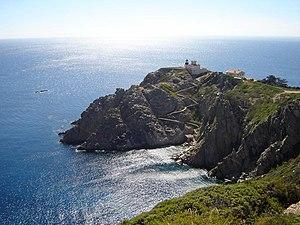
L’île du Levant est la fraction la plus orientale de la commune française d’Hyères, commune du département du Var en région Provence-Alpes-Côte d'Azur. Cette île méditerranéenne, la plus orientale de l'archipel des îles d'Hyères, fait face au massif des Maures au large des communes de Bormes-les-Mimosas et du Lavandou, d'où la majorité des dessertes est assurée.